Sedniv

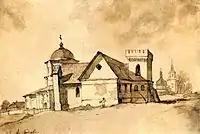
Lyzohub Stonehouse (Кам'яниця Лизогубів), Taras Shevchenko, 1846.

Between 1648 and 1781 - Sedniv was a sotnia town of the Chernihiv Regiment, and later - the parish town of Little Russia Governorate before being incorporated into Chernihiv Governorate in 1802. The town also housed the for a short time in 1659.